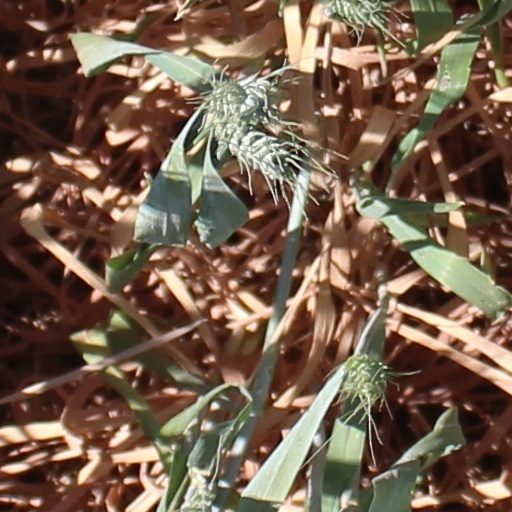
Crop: wheat